Isaac Tichenor

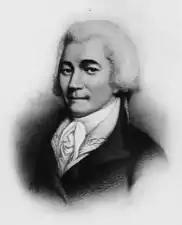

Isaac Tichenor (February 8, 1754December 11, 1838) was an American lawyer and politician. He served as the third and fifth governor of Vermont and United States Senator from Vermont.